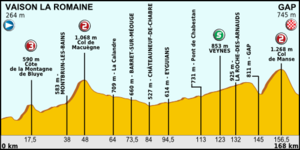
La 16ᵉ étape du Tour de France 2013 s'est déroulée le mardi 16 juillet 2013. Elle part de Vaison-la-Romaine et arrive à Gap.